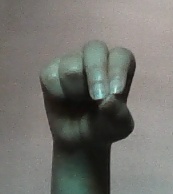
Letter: gaaf